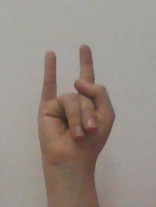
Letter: la